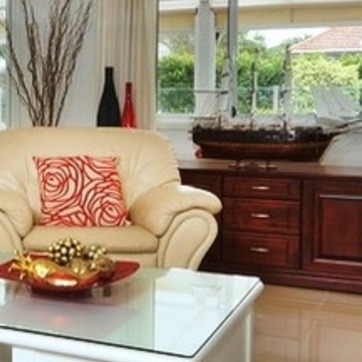
Material: leather